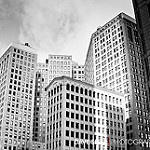
Label: non_damage_buildings_street